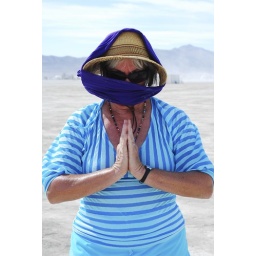
Mom in her blue attire